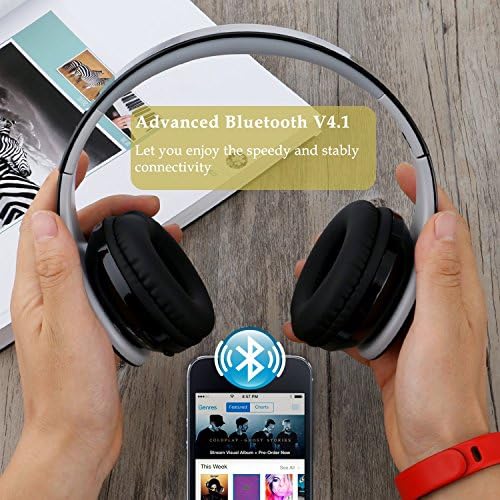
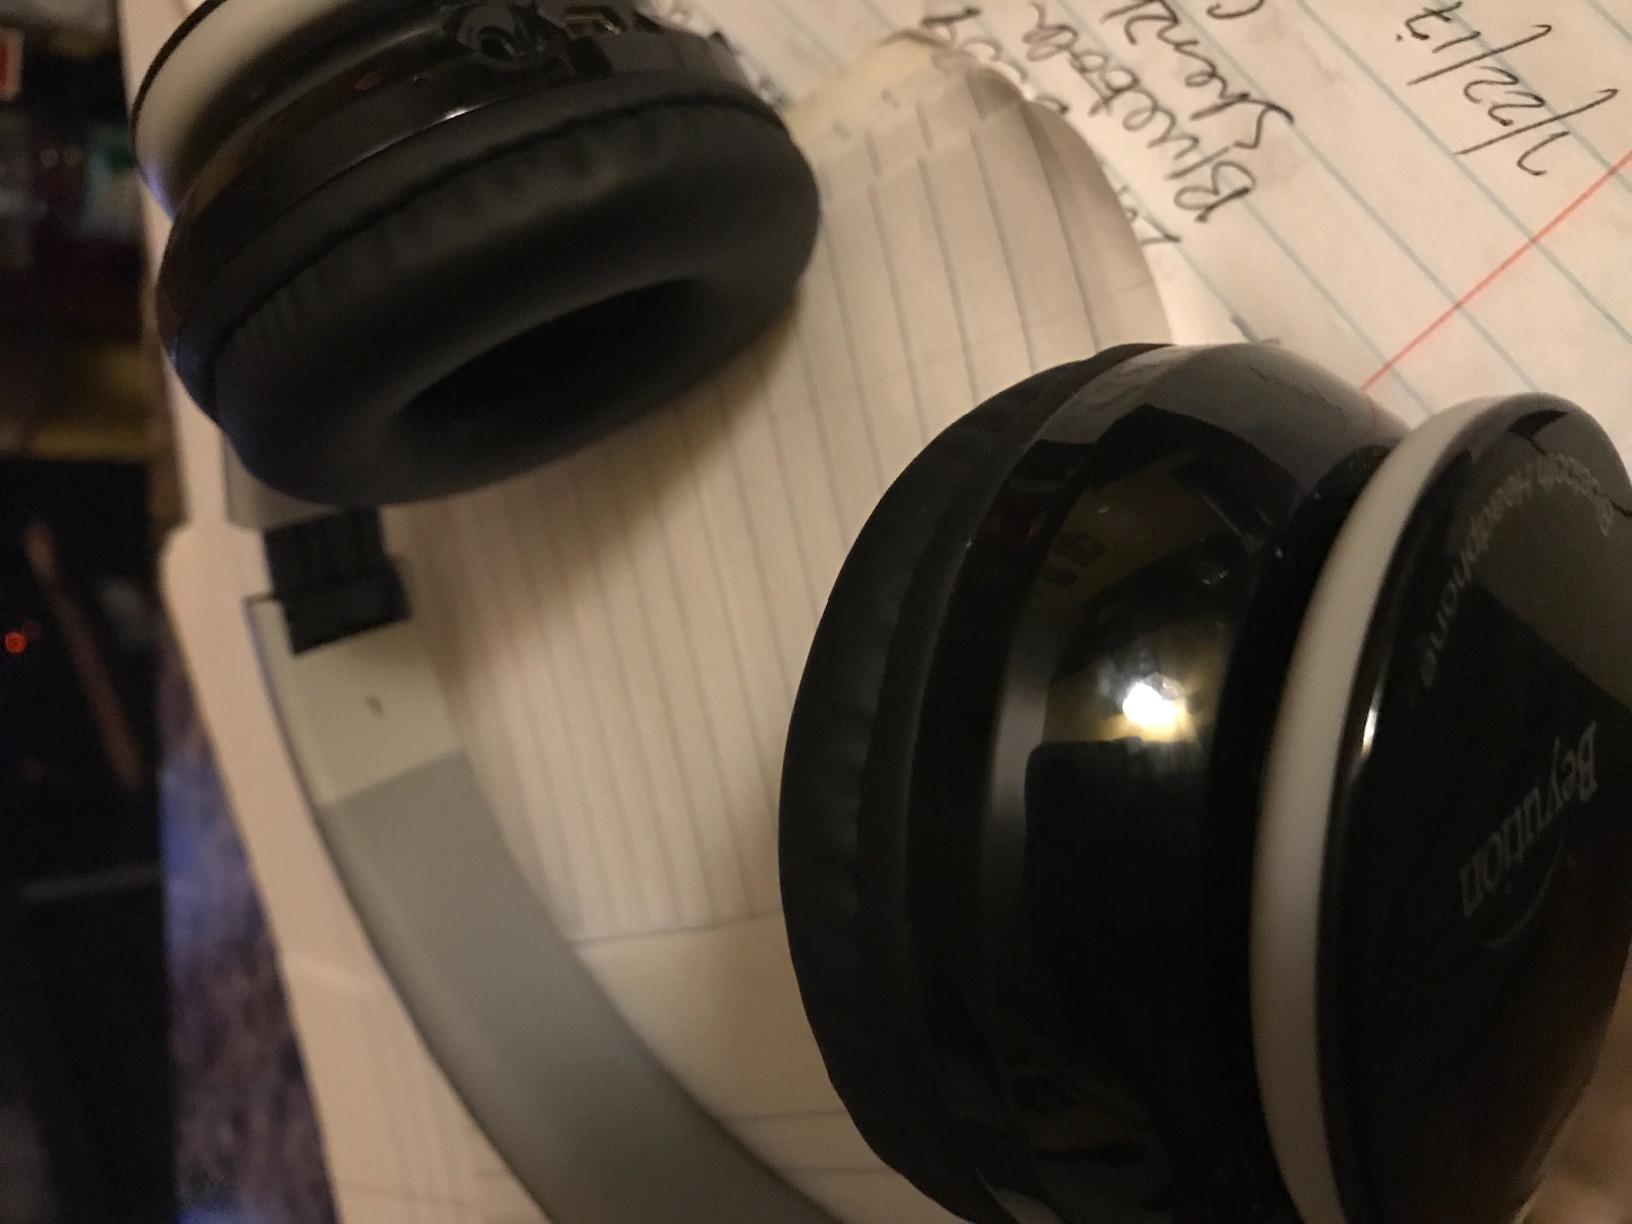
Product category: headphones
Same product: yes